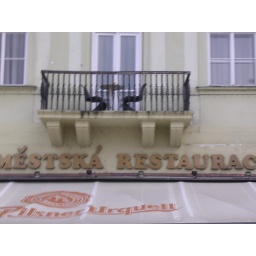
on a balcony overlooking the crazy clock in Old Town Square in Prague